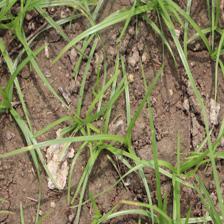
Label: Grass